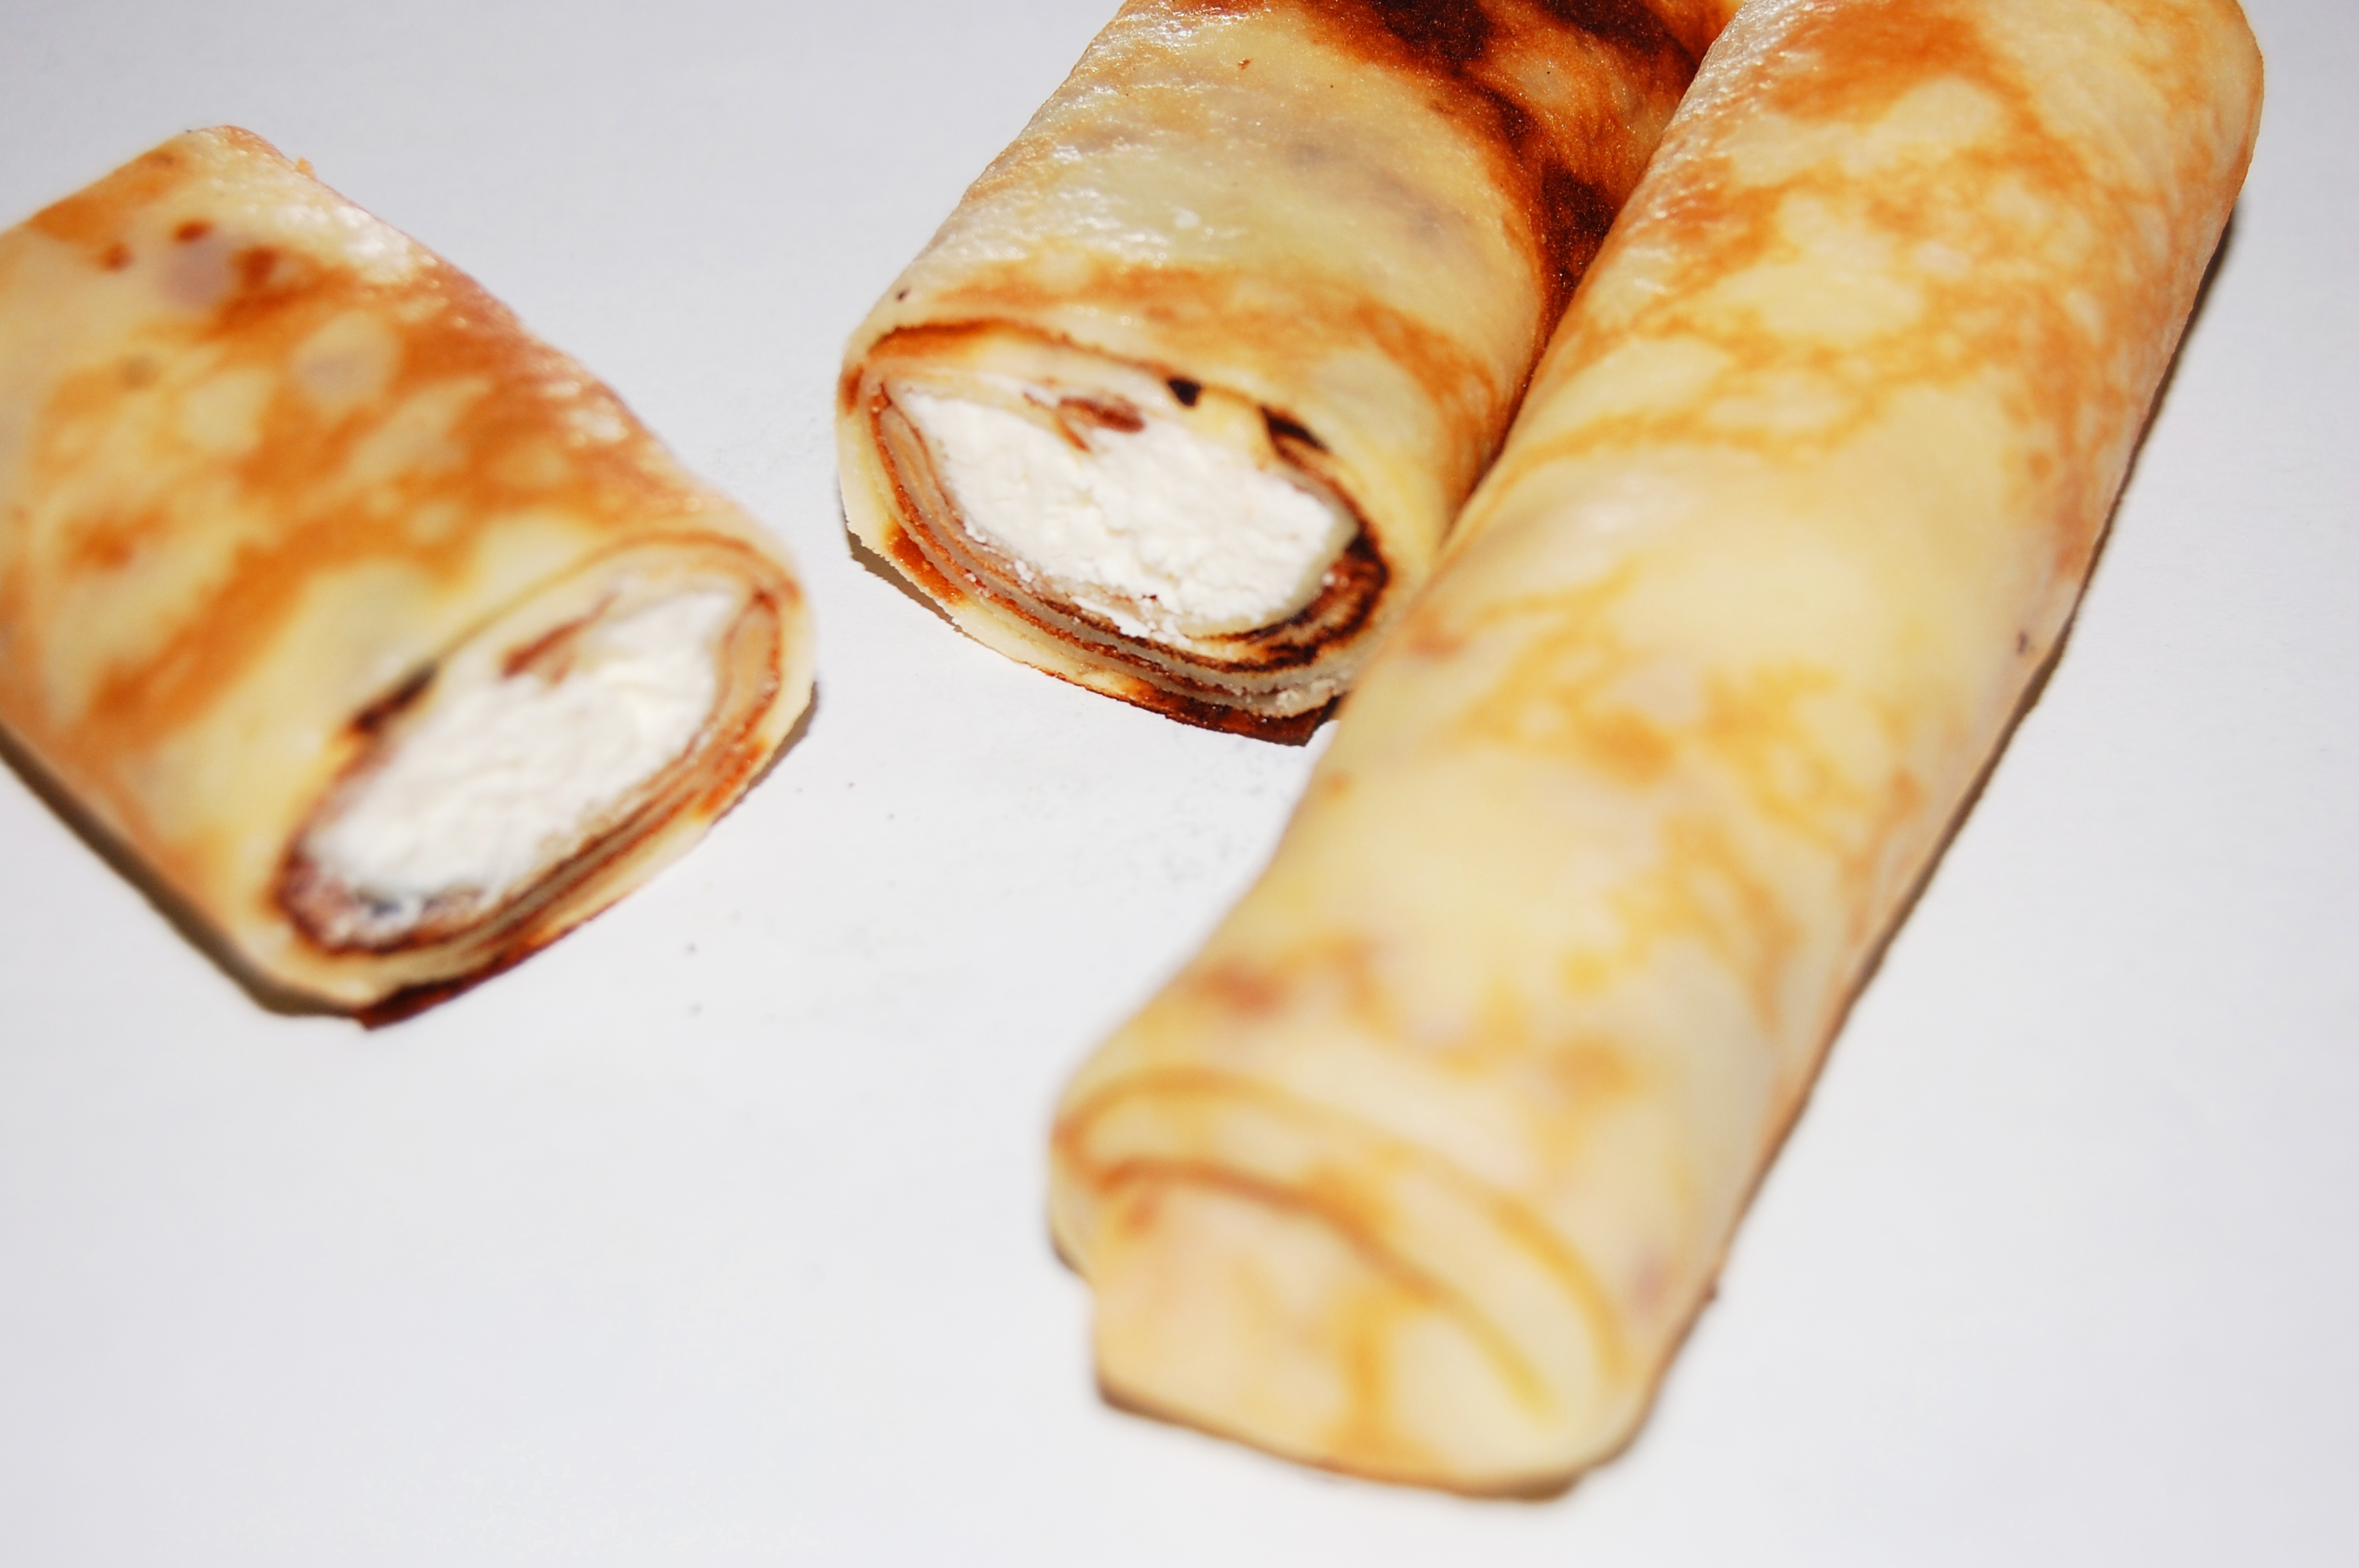
pancakes, food, carnival, stuffing, cottage cheese, meals, delicious, cuisine, cooking, nourishing, useful, health, cook, dish, crepe, breakfast